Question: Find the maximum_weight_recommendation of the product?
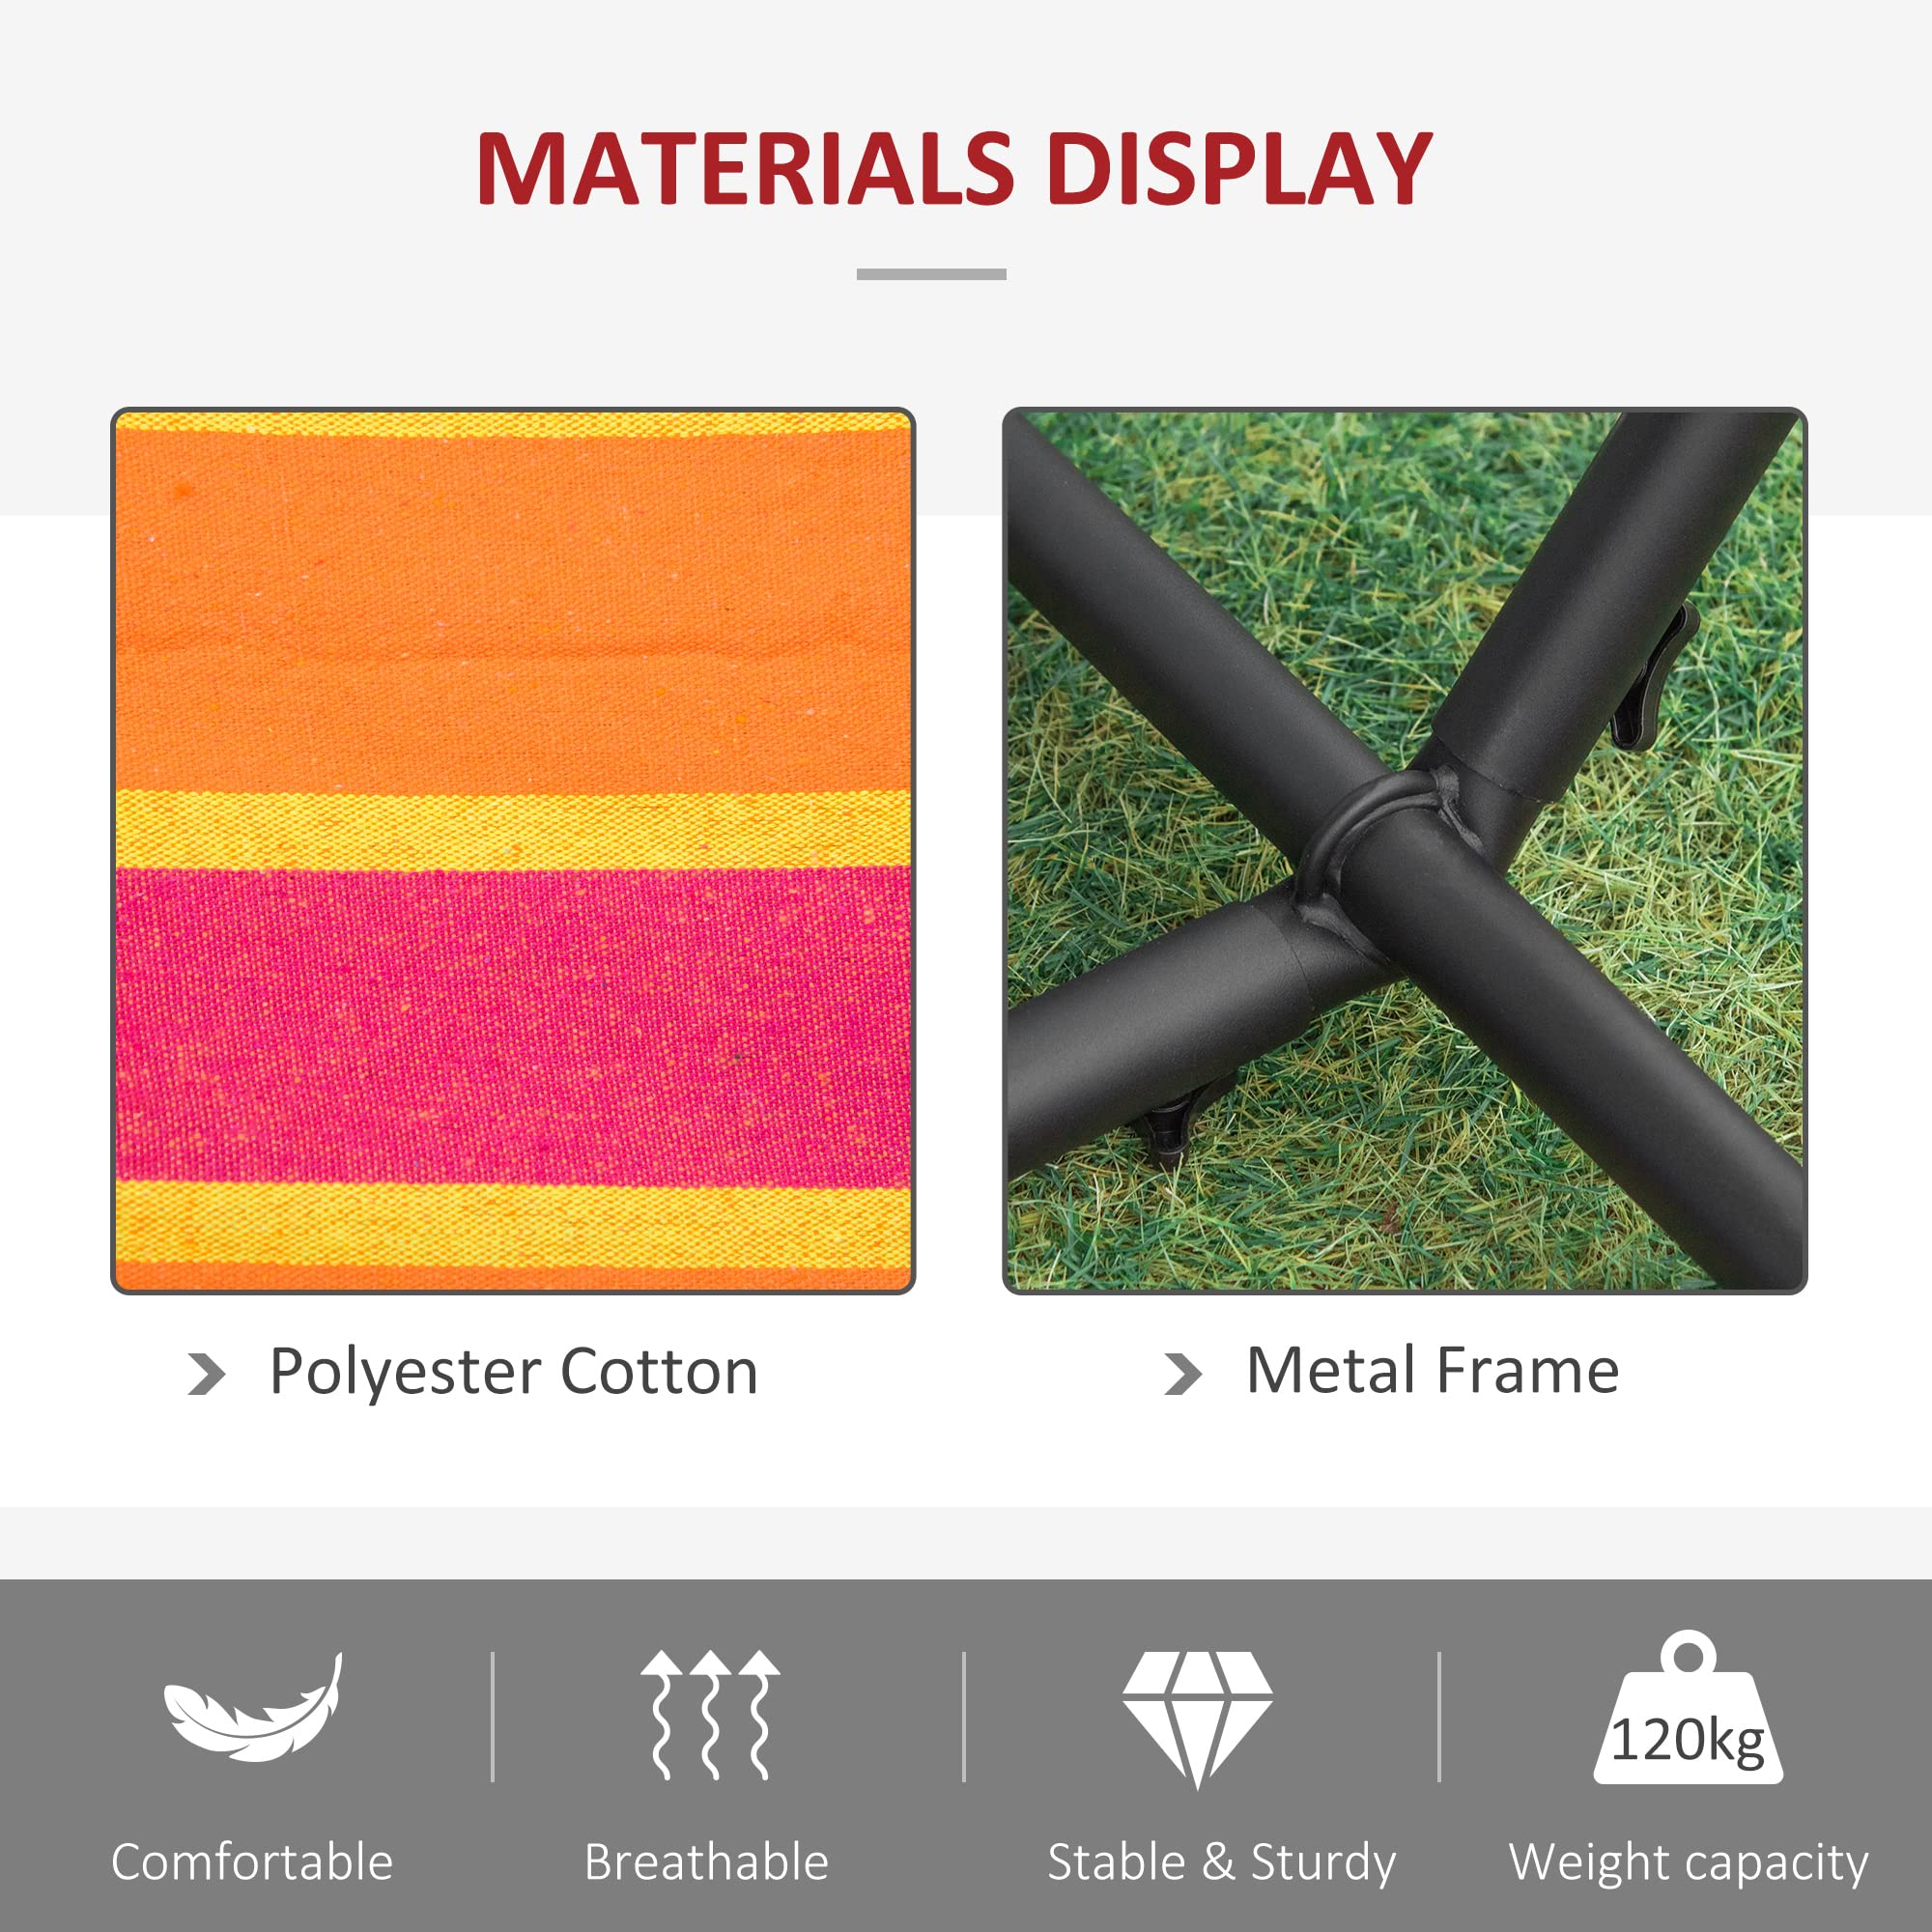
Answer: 120 kilogram